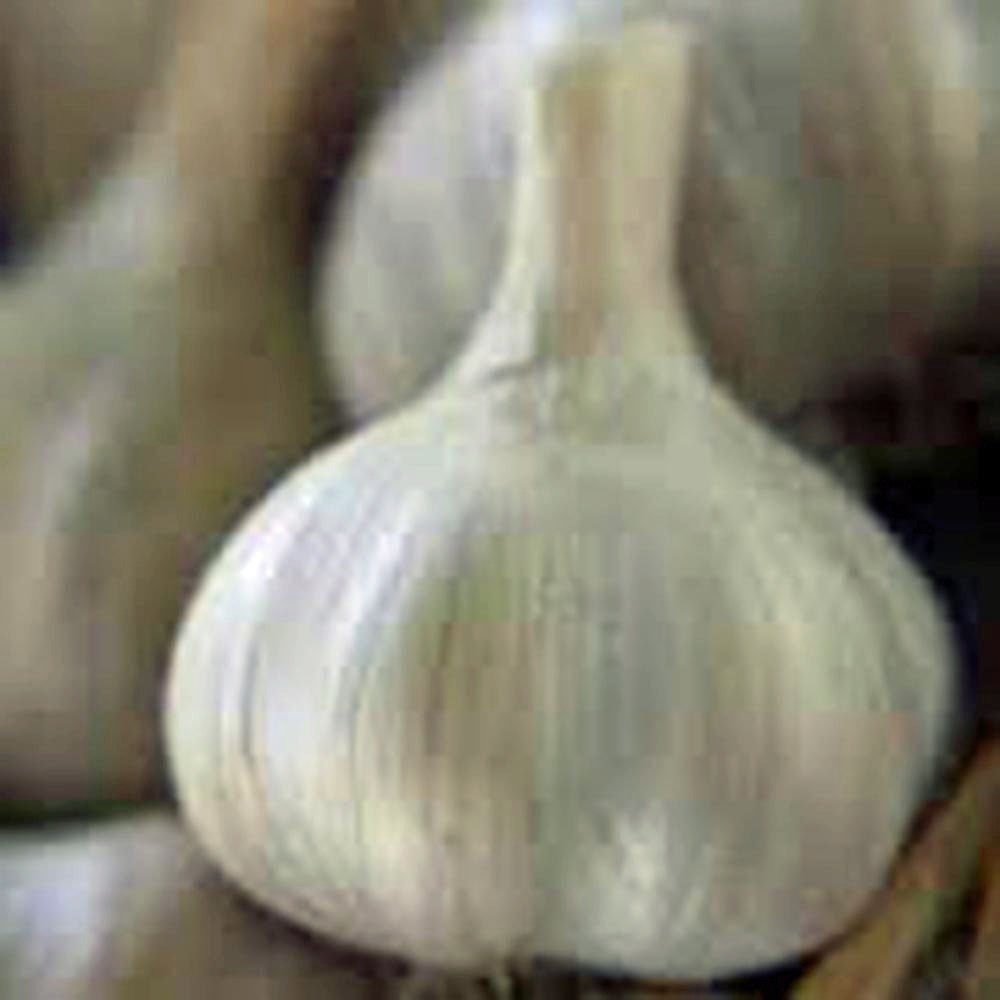
Item Name: GARLIC BULB (SEVEN), FRESH CALIFORNIA SOFTNECK GARLIC BULB FOR PLANTING AND GROWING YOUR OWN GARLIC OR COOKING YOUR FAVORITE MEAL. PRODUCED BY COUNTRY CREEK LLC.
Bullet Point 1: NOTE: BULBS WILL VARY IN SIZE AND YOUR SHIPMENT MAY CONSIST OF A MIX OF LARGE, MEDIUM AND SMALL BULBS; NO GUARANTEESA great tasting healthy. Heirloom, Non-GMO
Bullet Point 2: Easy to Grow and Harvest from Bulb
Bullet Point 3: Great Producer--Lots of Bulbs per plant
Bullet Point 4: Better Than Anything in the Store
Bullet Point 5: Buy Country Creek Brand by Country Creek--Not Chinese Counterfeits (Be Careful)
Product Description: NOTE: BULBS WILL VARY IN SIZE AND YOUR SHIPMENT MAY CONSIST OF A MIX OF LARGE, MEDIUM AND SMALL BULBS; NO GUARANTEES Early season garlic harvest! This is likely the most commonly grown variety in the U.S., and for good reason. It is easy to grow softneck, with a nice mild flavor and excellent storage ability. Cal-Early is one of our "work-horse” varieties we depend on, year after year, for fresh market and garlic braiding. The skins are a nice off-white with a purple blush. Product Details Zones: 3-9 Planting Depth: Plant individual cloves with the scab end down and the pointed end up, one to two inches deep in well-worked beds. Spacing: 4" apart in same row. Place 36" between separate rows. Sun/Shade: Full Sun When to Plant:Plant 4-6 weeks before frost. Early-mid Spring. Will develop in spring. or plant in spring for mid-late summer harvest. Days to Maturity:N/A Garlic Type:Softneck Plant Height: 18-24" inches Comments: Great tasting and produces early.
Value: 7.0
Unit: Count

Price: 12.99